Future of the Russian Navy

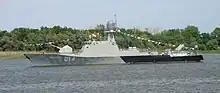
Buyan-class corvette

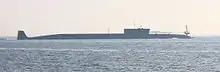
is a Borei-class submarine, one of the two nuclear submarine classes (the other being the Yasen-class attack submarine) the Russian Navy has ordered.

Before 2012 there were only about ten nuclear submarine patrols a year, each lasting three months at most and usually a lot less.